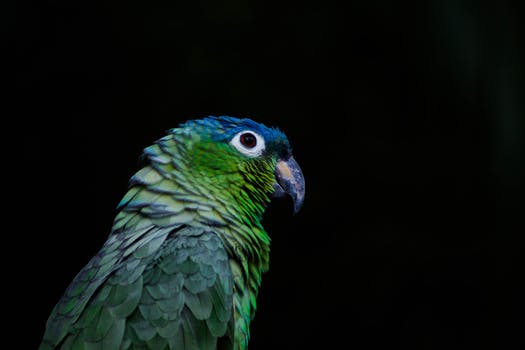
Label: No Watermark